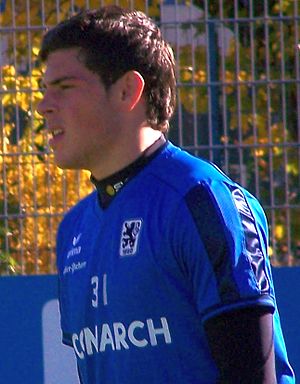
Kevin Volland
Kevin Volland er en tysk fodboldspiller, der spiller som angriber hos Bundesliga-klubben Bayer Leverkusen. Han har tidligere spillet for 1860 München i 2. Bundesliga og TSG 1899 Hoffenheim.